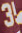
Number: 3